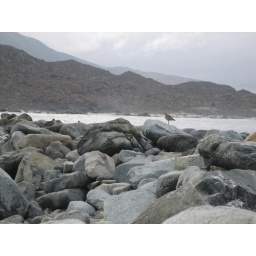
cool coastal birds at beach near Coquimbo